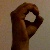
The image shows a hand gesture representing the letter 'O' in Indian Sign Language.